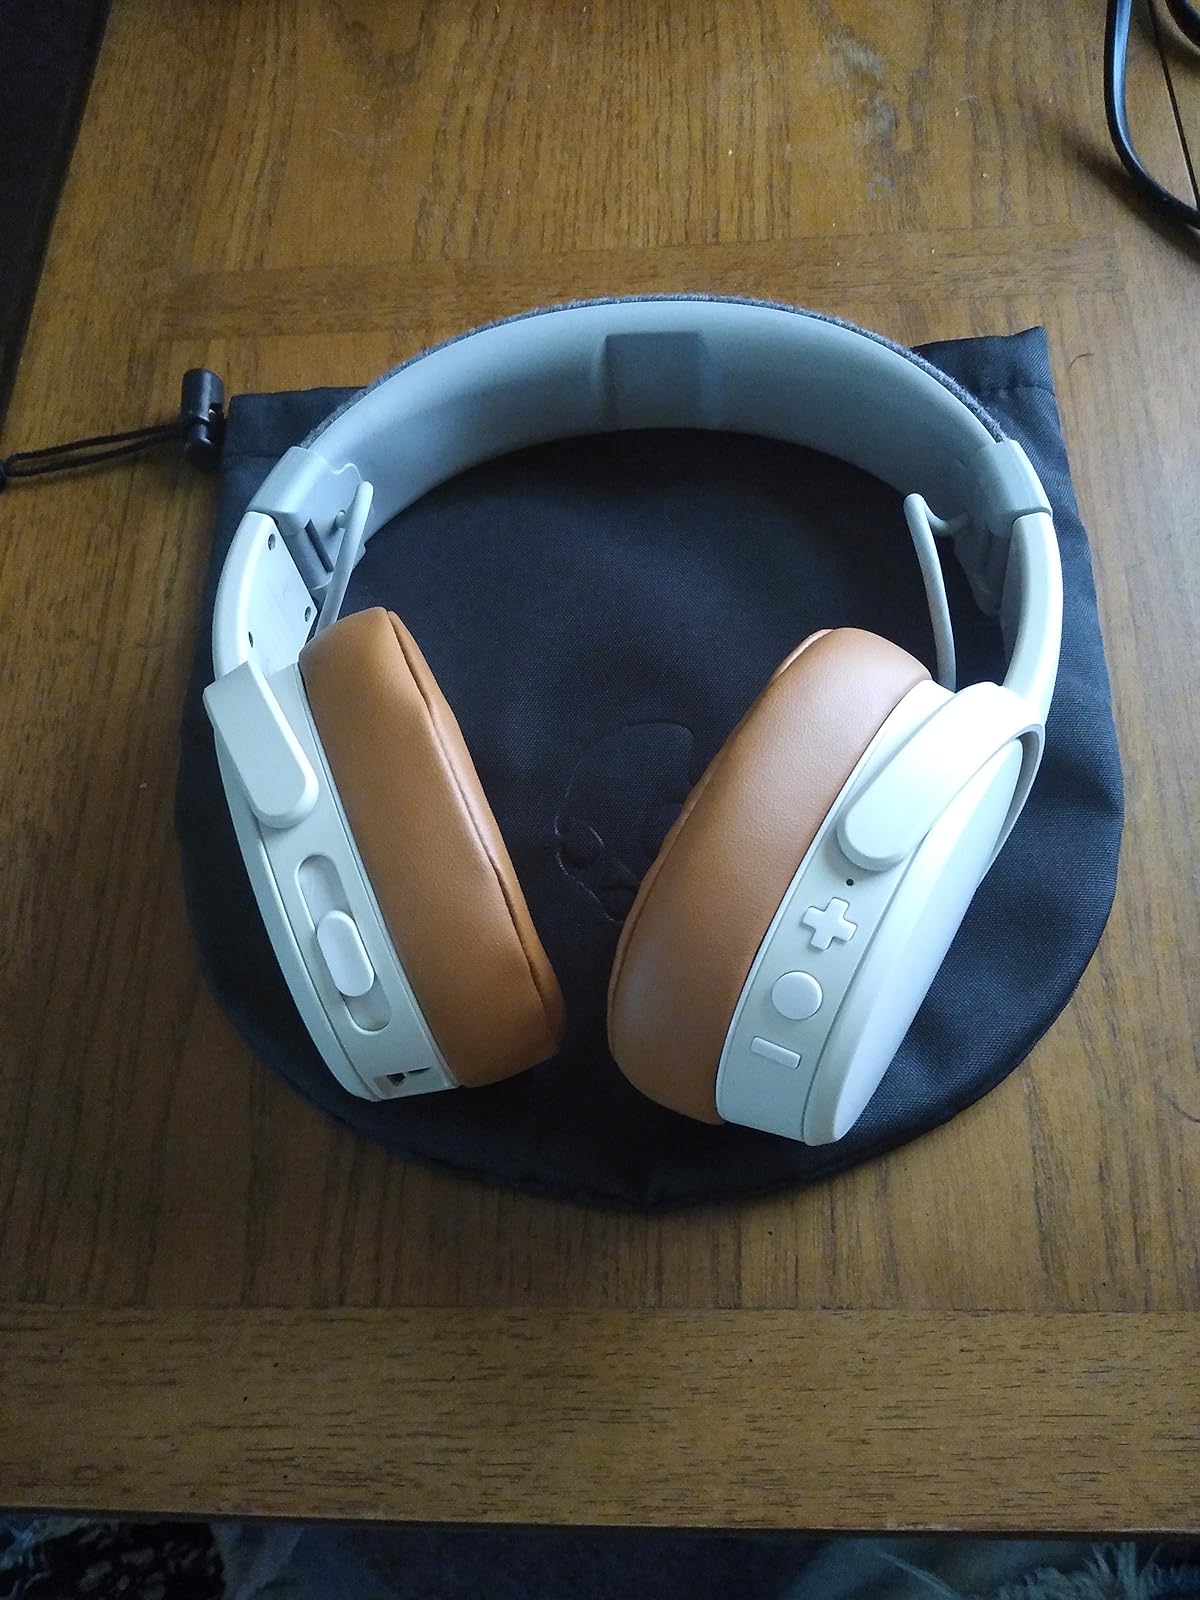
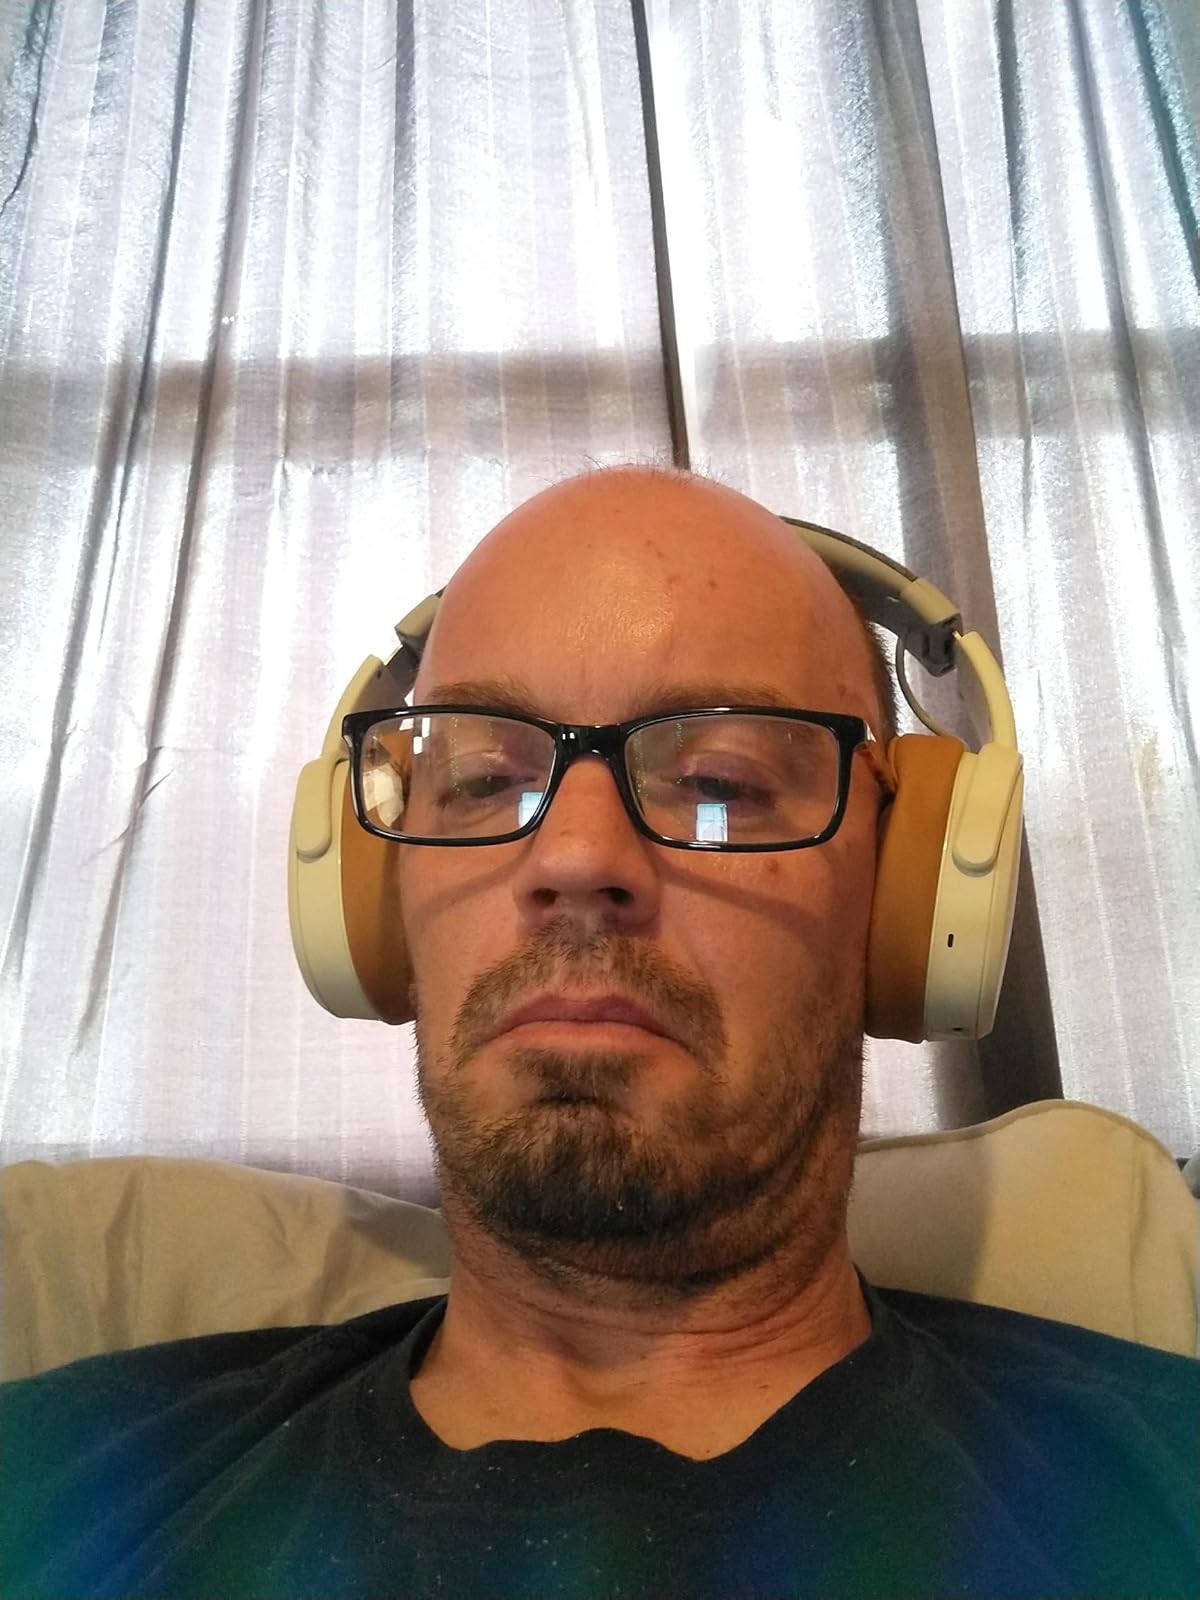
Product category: headphones
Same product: yes